List of Sigma Lambda Upsilon chapters

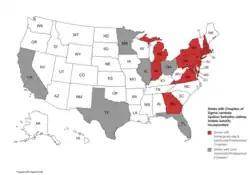
Sigma Lambda Upsilon locations

Sigma Lambda Upsilon is an American sorority that is Latina-based sorority. It was founded on December 1, 1987 at Binghamton University.